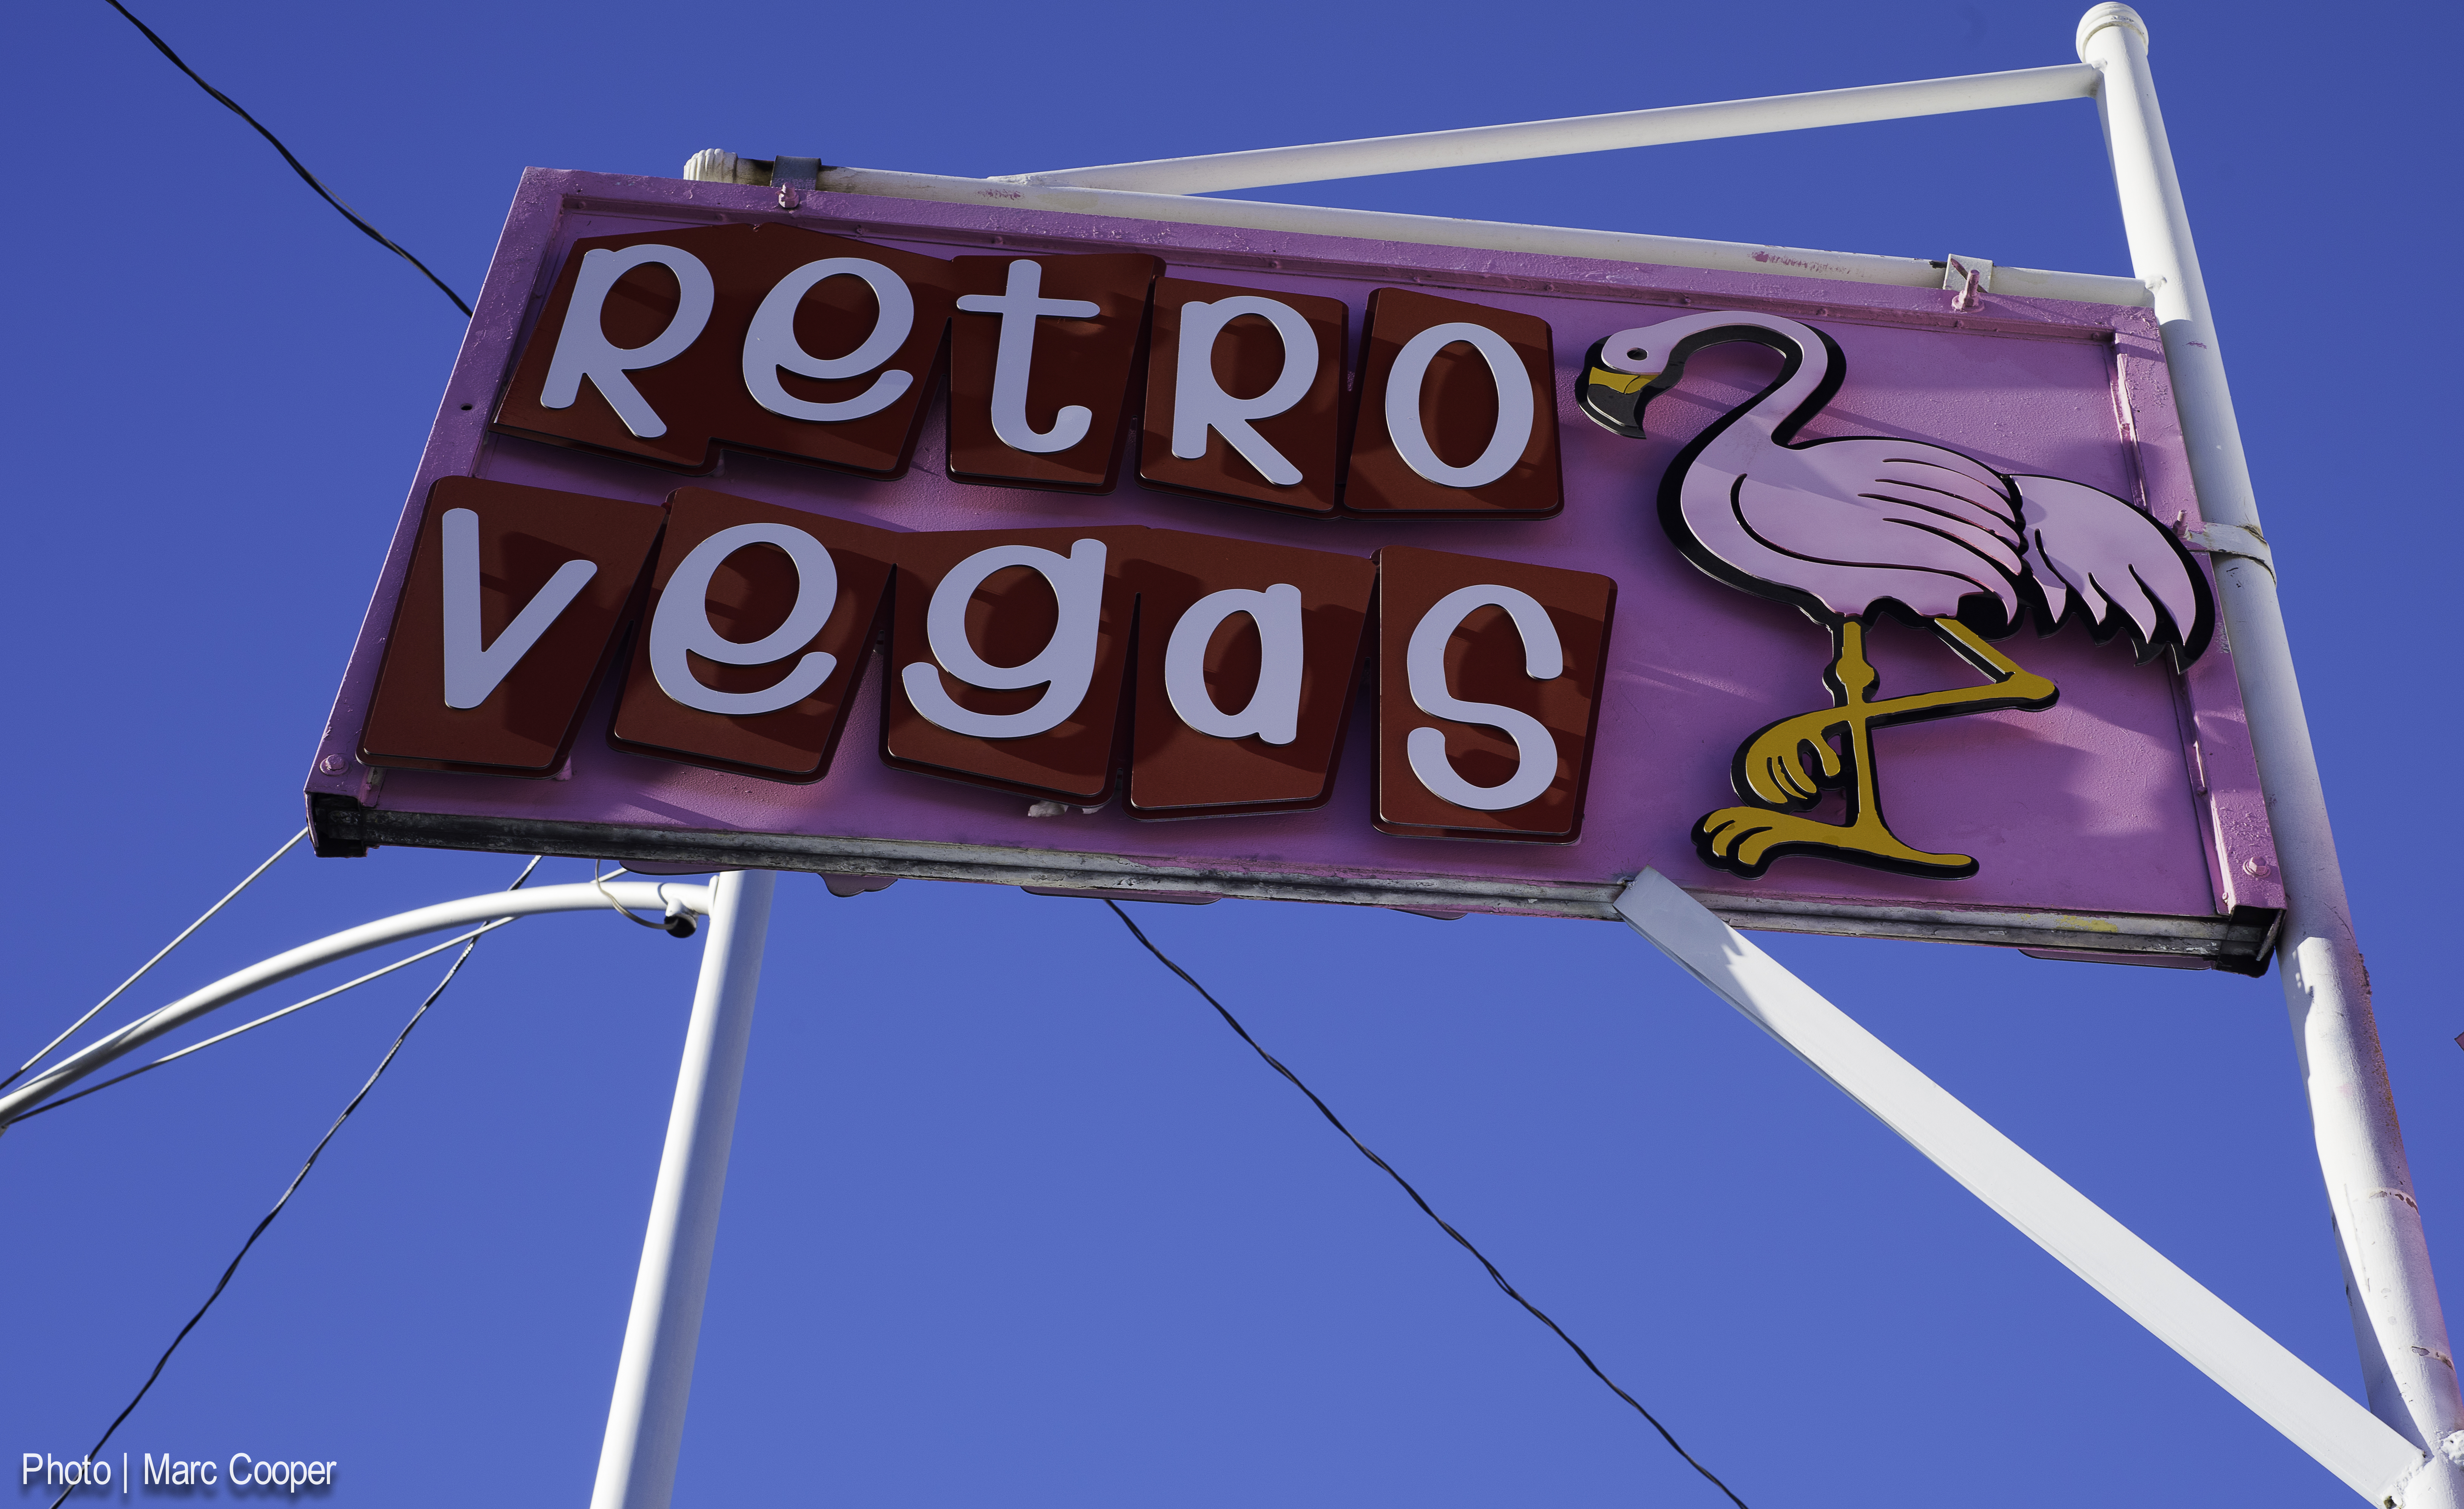
street, advertising, sign, line, banner, flag, street sign, signage, vegassigns, retrovegas, lasvegas, traffic sign